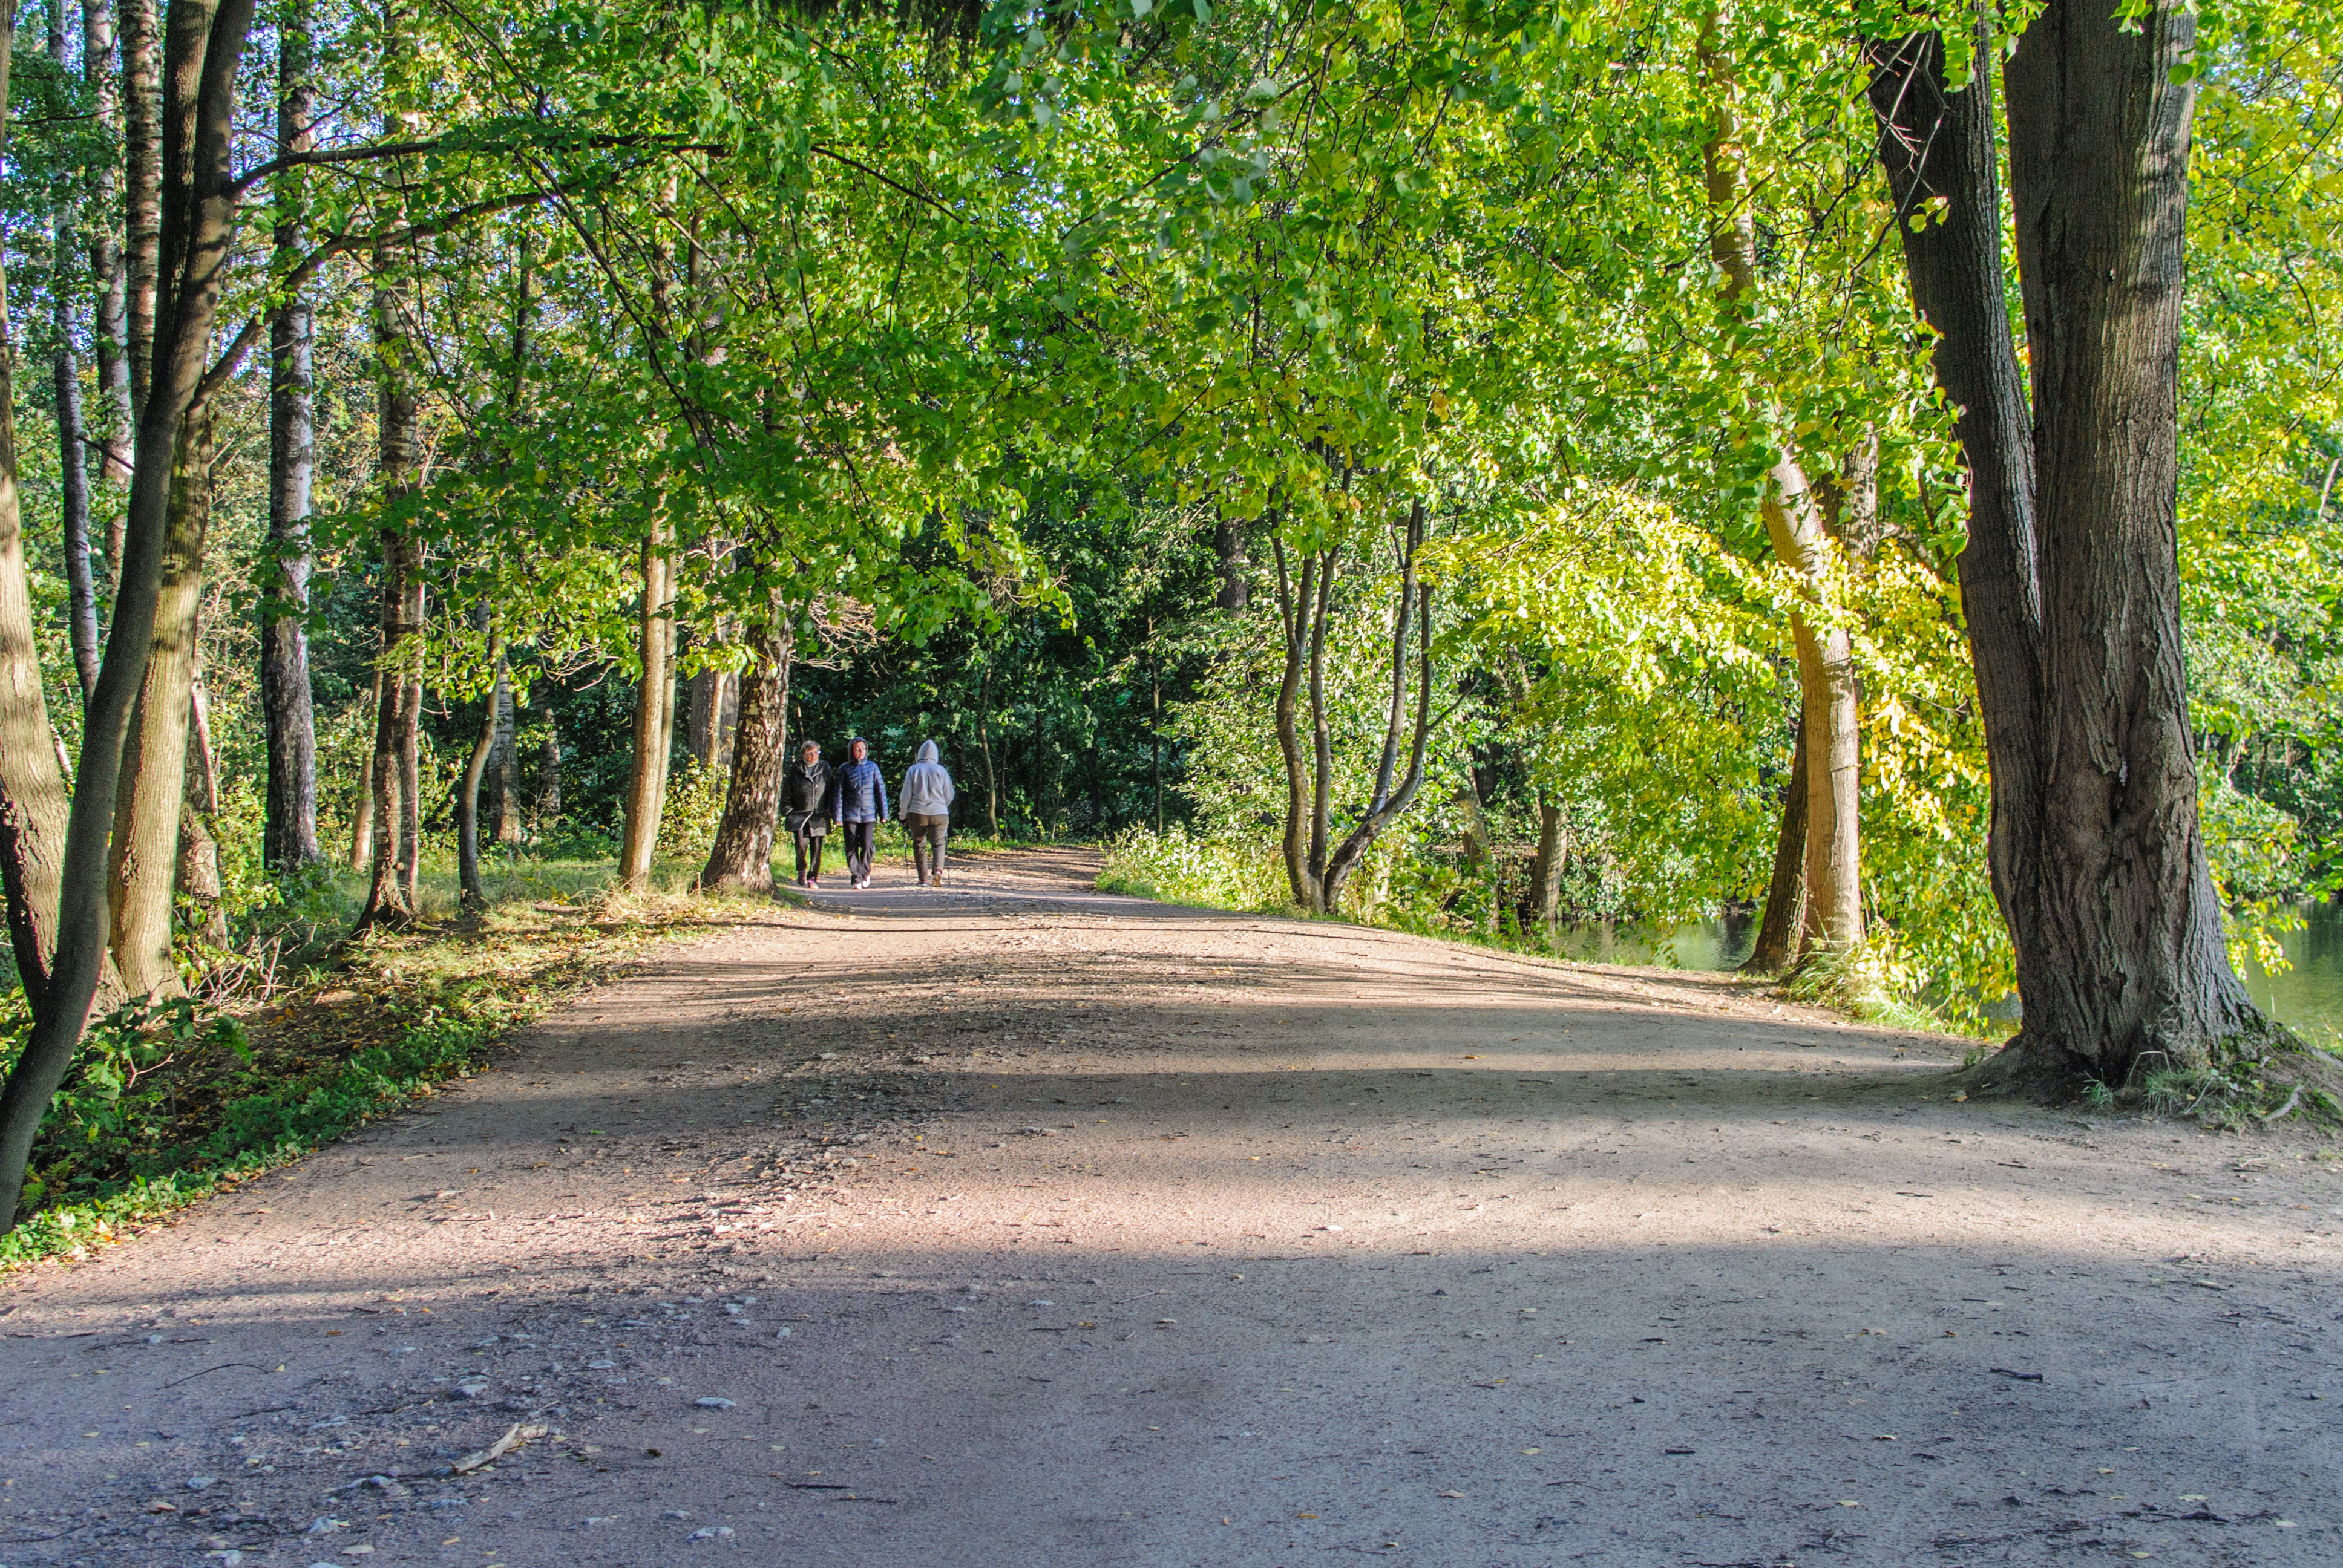
image, tree, natural landscape, nature, natural environment, road, woodland, green, leaf, forest, nature reserve, vegetation, thoroughfare, trail, woody plant, lane, asphalt, biome, grass, plant, state park, grove, road surface, path, sunlight, infrastructure, botany, spring, temperate broadleaf and mixed forest, landscape, dirt road, rural area, deciduous, branch, autumn, national park, street, wood, park, old growth forest, nonbuilding structure, leisure, walkway, trunk, shade